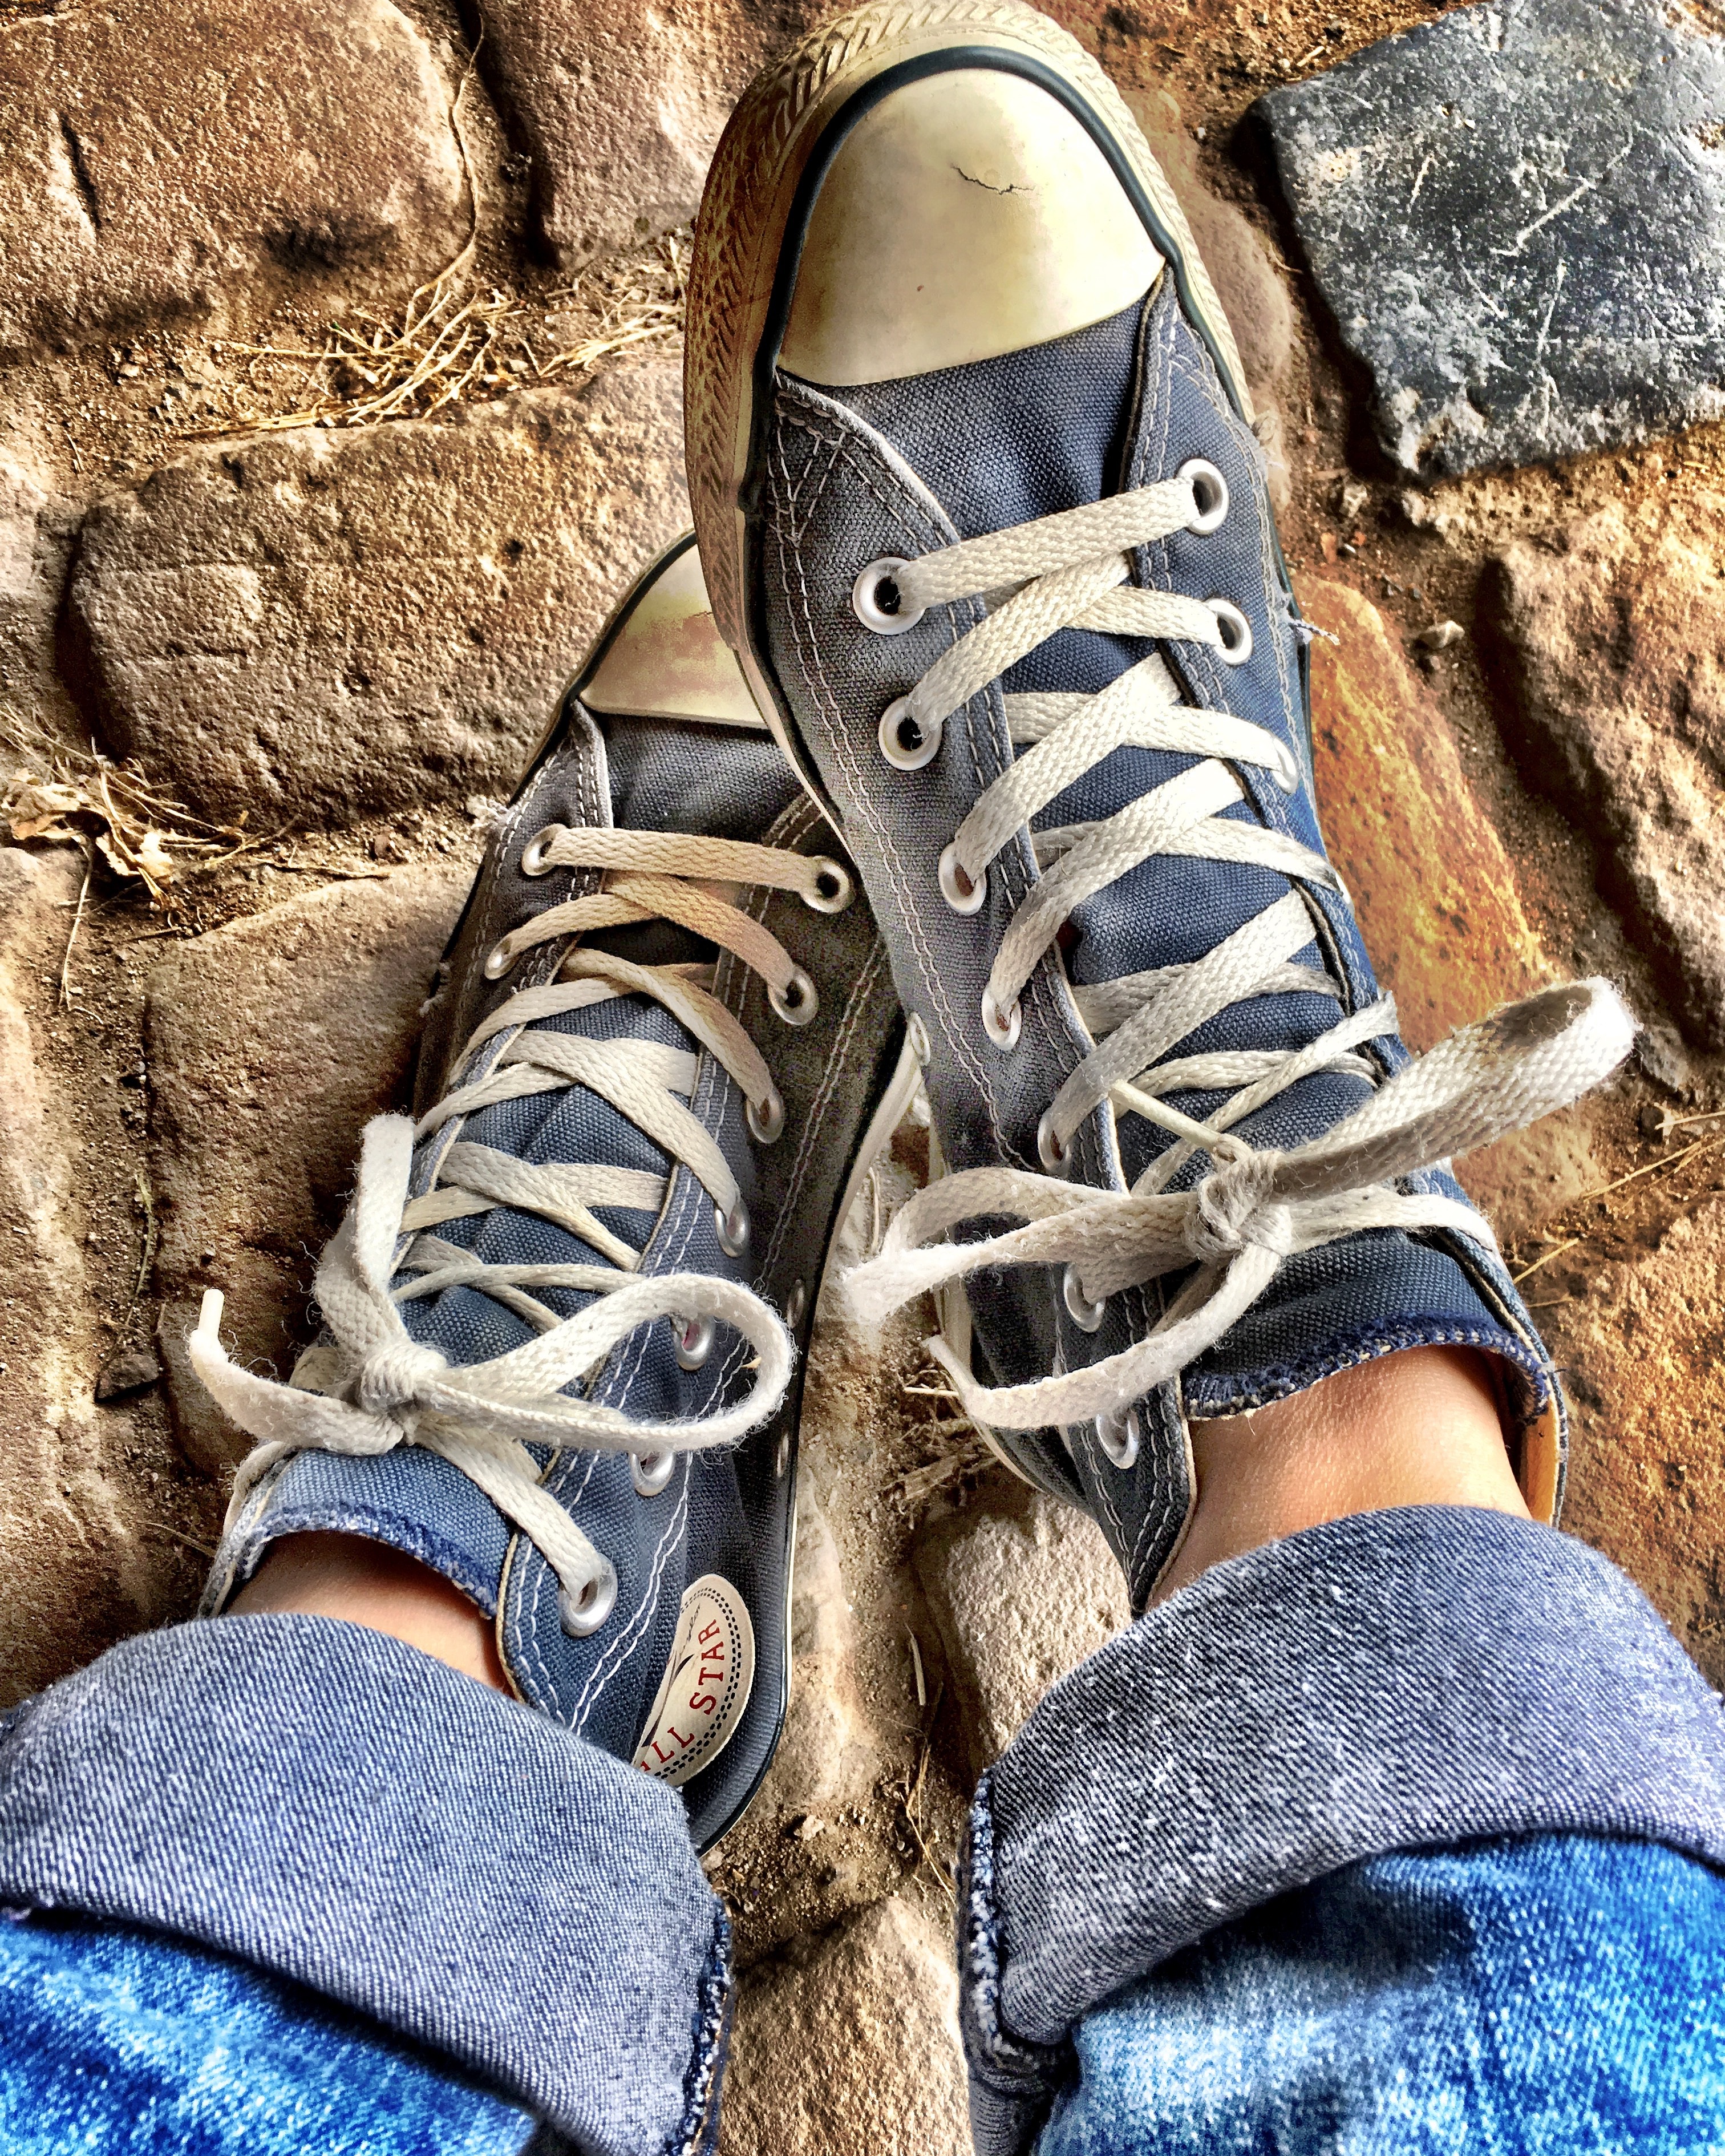
shoe, boot, leg, spring, basketball, blue, leisure, sneakers, footwear, chuck s